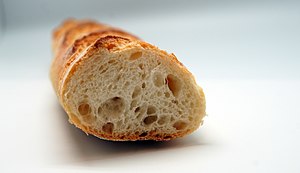
Baguette
Nybagt baguette
En baguette er en type aflange lyse brød der stammer fra Frankrig. Baguettes er typisk fem eller seks centimeter bred og tre eller fire centimeter høje og omkring 65 cm lange, men de kan være op til en meter lange.